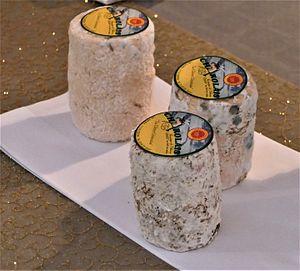
Fromage charolais
Charolais est une appellation d'origine française désignant un fromage au lait cru de chèvre, à pâte molle à croûte naturelle. Originaire des collines du Charolais et du Brionnais, en Bourgogne, ce fromage est aujourd'hui produit dans certaines communes de Saône-et-Loire majoritairement, mais aussi dans l'Allier, la Loire et le Rhône.